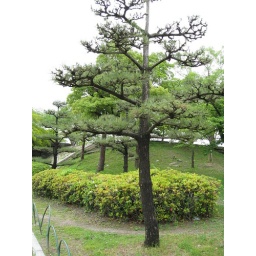
some friend of pine tree in osaka